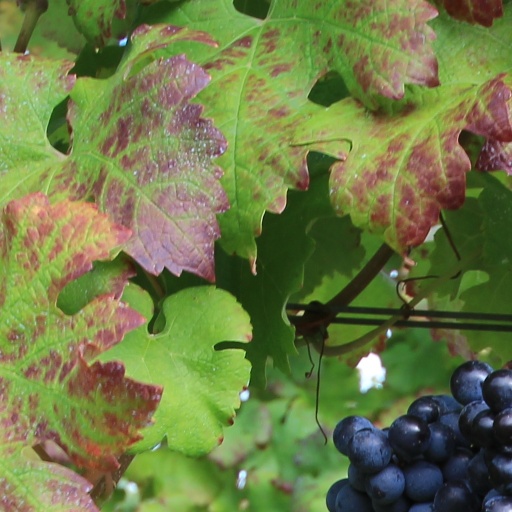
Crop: grape